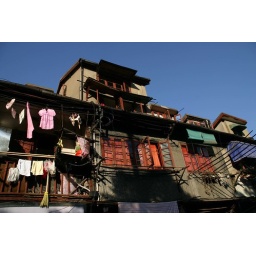
shanghai old buildings near suzhou river